Brick Breeden Fieldhouse

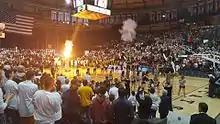
Montana vs. MSU basketball player introductions, 2017

A portable raised basketball court was assembled in the center of the space and wooden boardwalks led spectators from the entrance to the concession stand and bleachers. Basketball players were obliged to wipe their feet after emerging from the dressing rooms and before stepping up to the court.